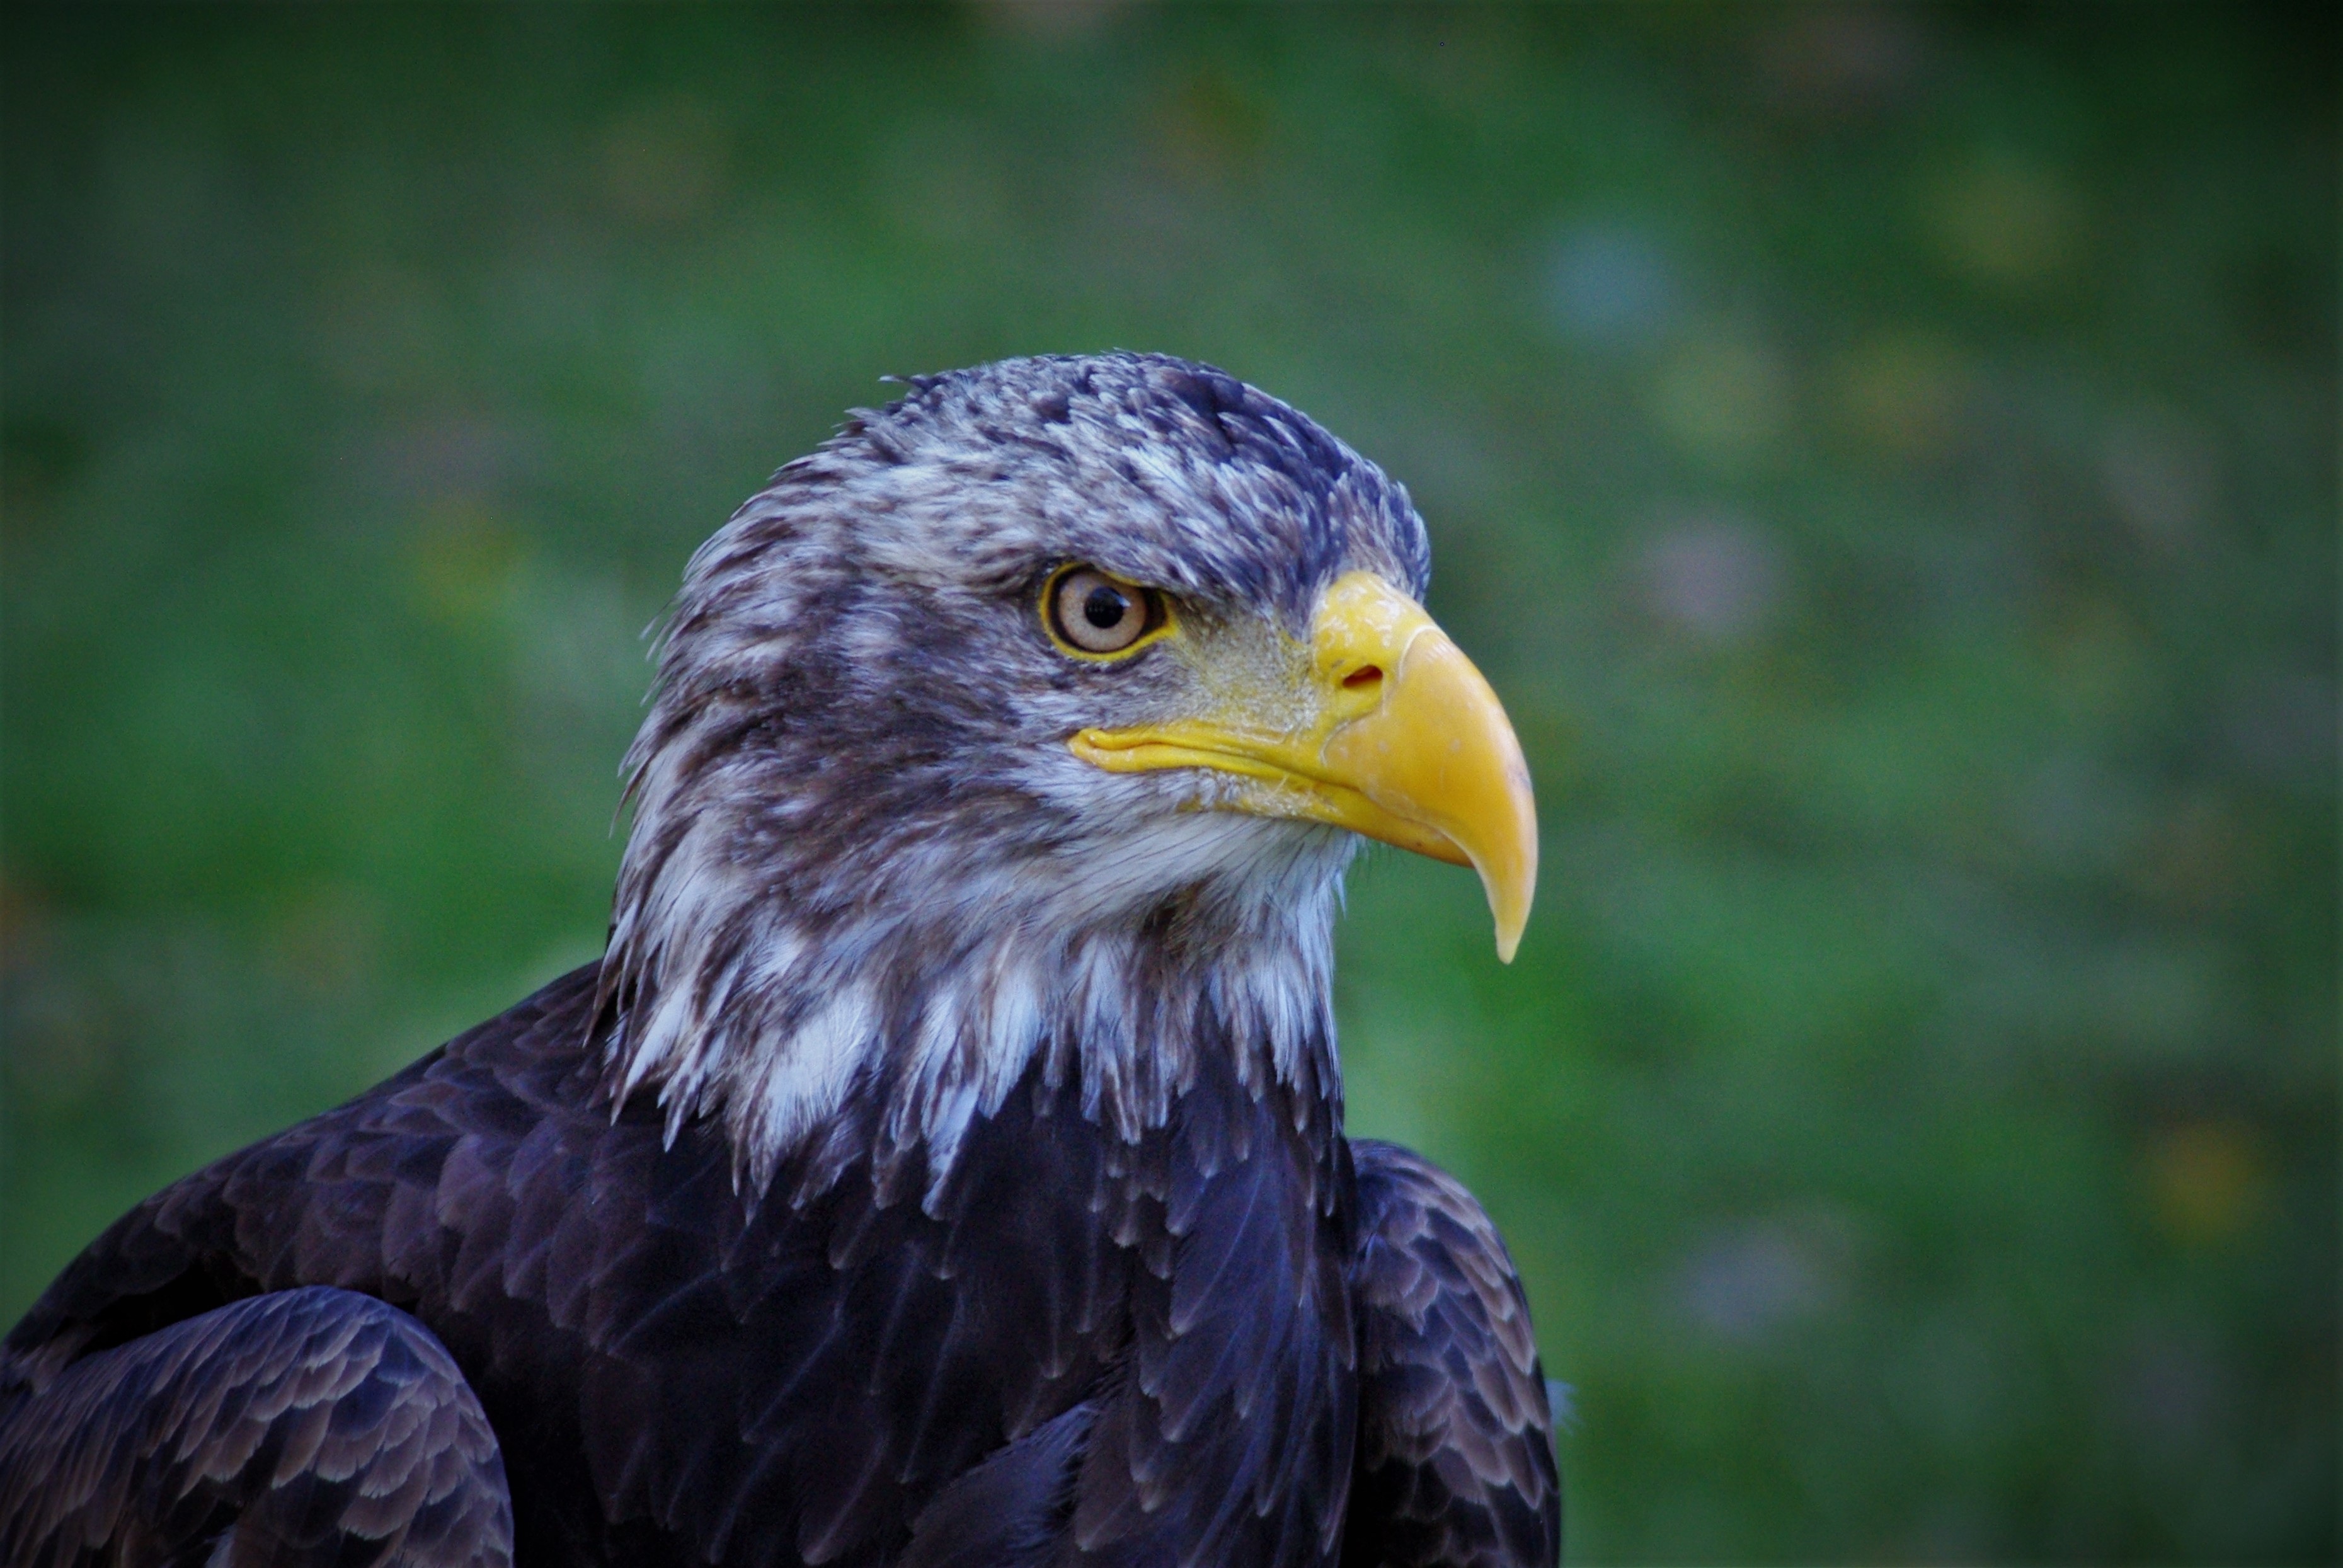
nature, bird, wing, animal, wildlife, zoo, portrait, beak, usa, eagle, close, feather, fauna, majestic, plumage, bird of prey, bald eagle, head, vertebrate, bill, gorgeous, pride, adler, graceful, white tailed eagle, coat of arms of bird, national bird, accipitriformes